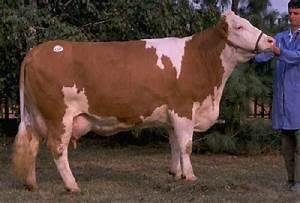
cow